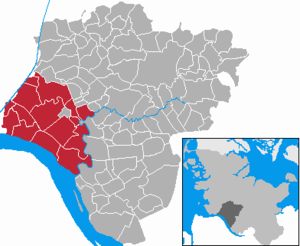
Amt Wilstermarsch
Kort
Amt Wilstermarsch er et amt i det nordlige Tyskland, beliggende i den sydvestlige del af Kreis Steinburg. Kreis Steinburg ligger i den sydvestlige del af delstaten Slesvig-Holsten. Amtets administration er beliggende i byen Wilster, der ikke selv er en del af amtet.